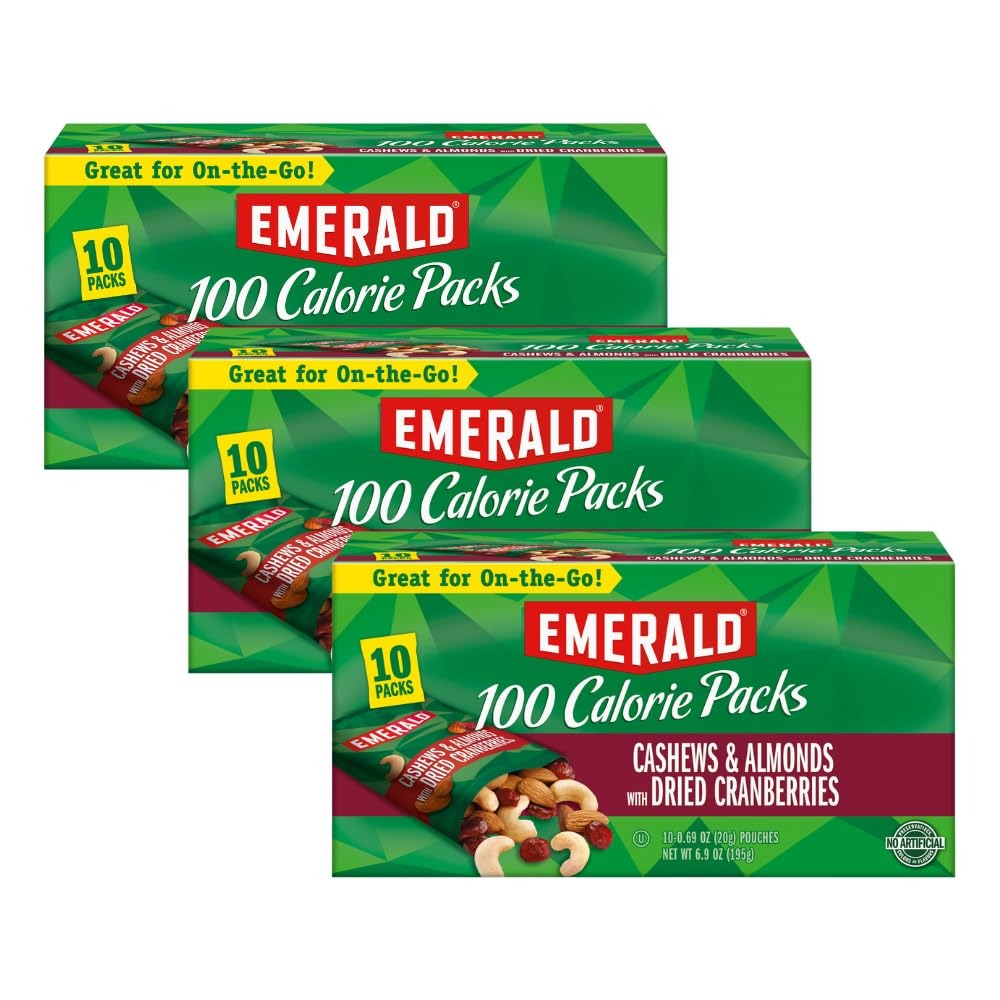
Item Name: Emerald Nuts, Cashews and Almonds With Dried Cranberries, 100 Calorie Packs, 6.9 Ounce (Pack of 3)
Bullet Point 1: 100-CALORIE PACKS: Made from a blend of cashews and almonds with dried cranberries, these individually portioned snacks from Emerald Nuts bring a burst of flavor!
Bullet Point 2: ONLY THE GOOD STUFF: We source only the tastiest, highest-quality nuts! They are Kosher Certified, non-GMO, and contain no synthetic colors.
Bullet Point 3: A NUTRITIOUS CHOICE: Whole almonds and cashews (product contains fruit as well) help fuel your day! Nuts (product contains fruit as well) are the ideal on-the-go, read-to-eat, travel-friendly snack for kids and adults.
Bullet Point 4: TAKE THEM TO GO: Convenient individual packs easily fit in a lunch box, backpack, or purse, meaning you can satisfy your nut (product contains almonds and cranberries) craving wherever your day takes you.
Bullet Point 5: NUTTY SATISFACTION: Our secret is in our distinct taste that each nut provides. Bring these along for a snack or lunch at work, school or home! Great for snacking, these are a must-have for the pantry!
Product Description: Made from a blend of cashews and almonds with dried cranberries, these individually portioned snacks from Emerald Nuts bring a burst of flavor! We source only the tastiest, highest-quality nuts! They are Kosher Certified, non-GMO, and contain no synthetic colors. Whole almonds and cashews (product contains fruit as well) help fuel your day! Nuts (product contains fruit as well) are the ideal on-the-go, read-to-eat, travel-friendly snack for kids and adults.
Value: 20.7
Unit: Ounce

Price: 10.255